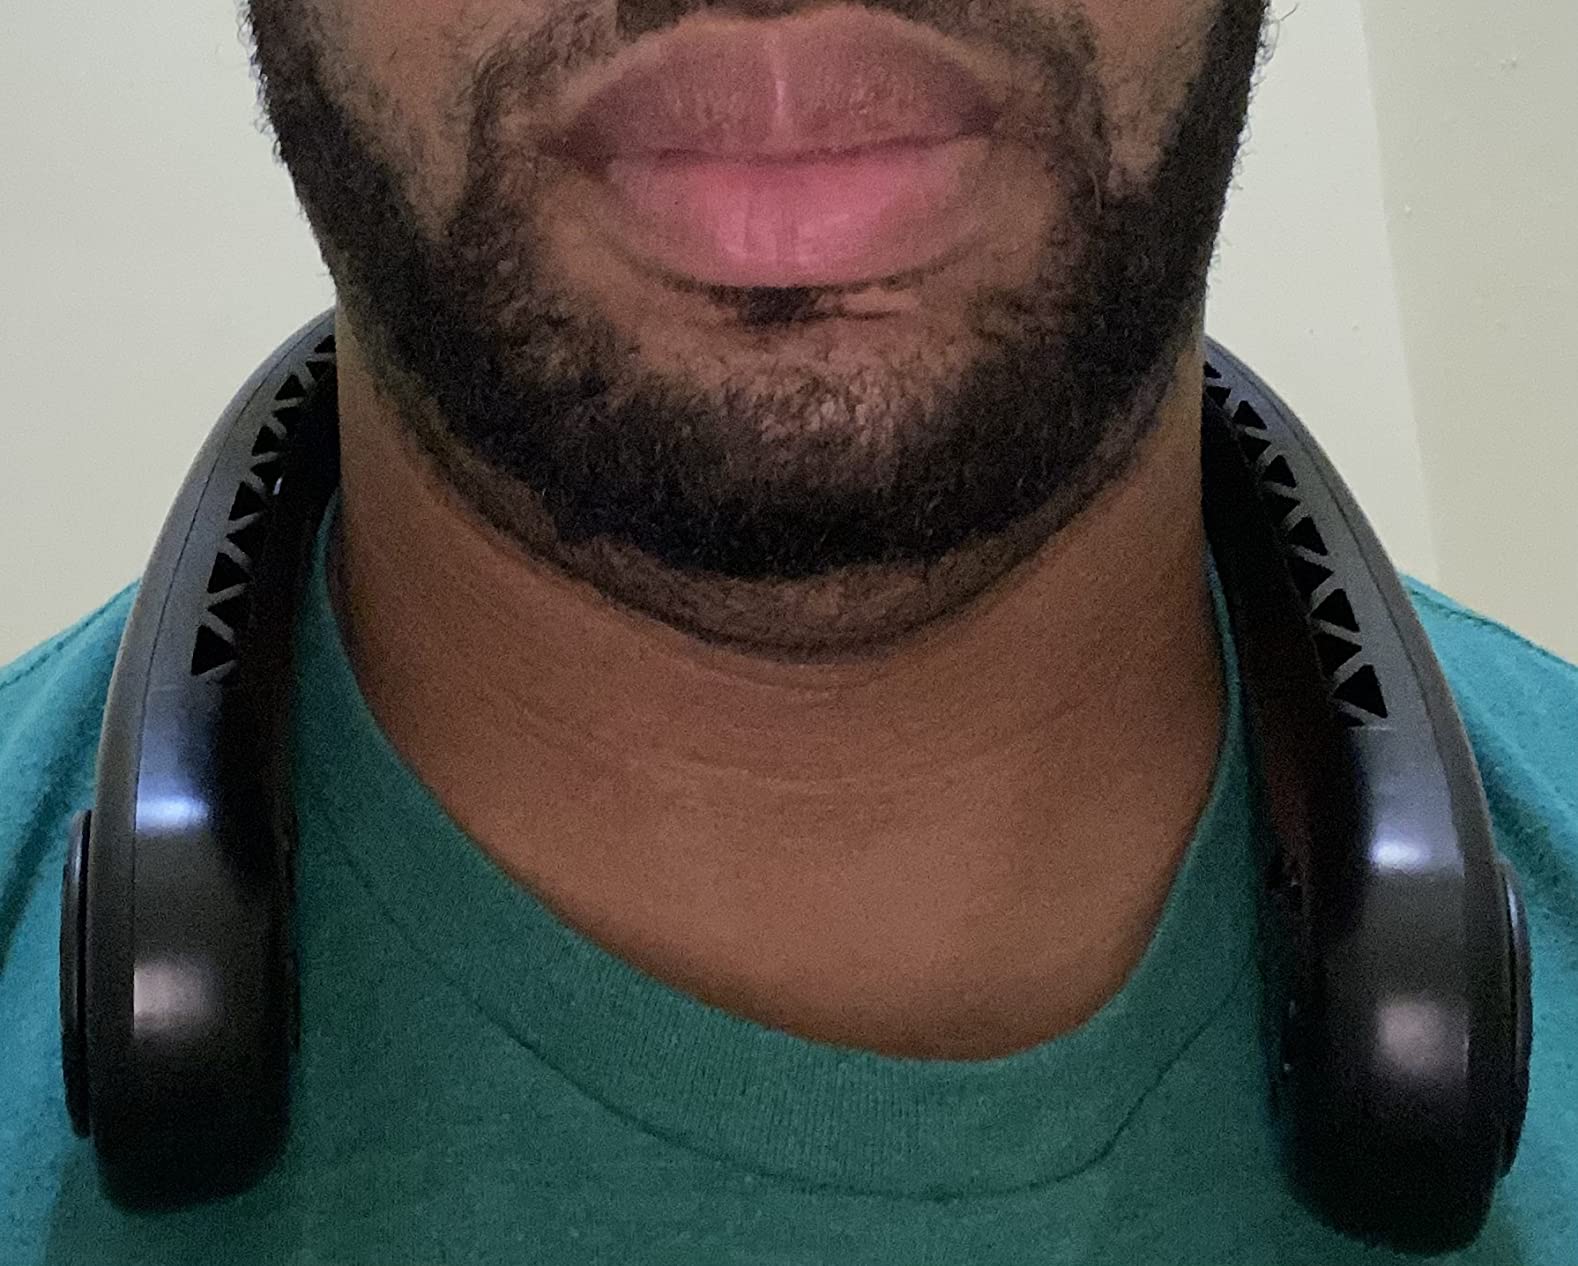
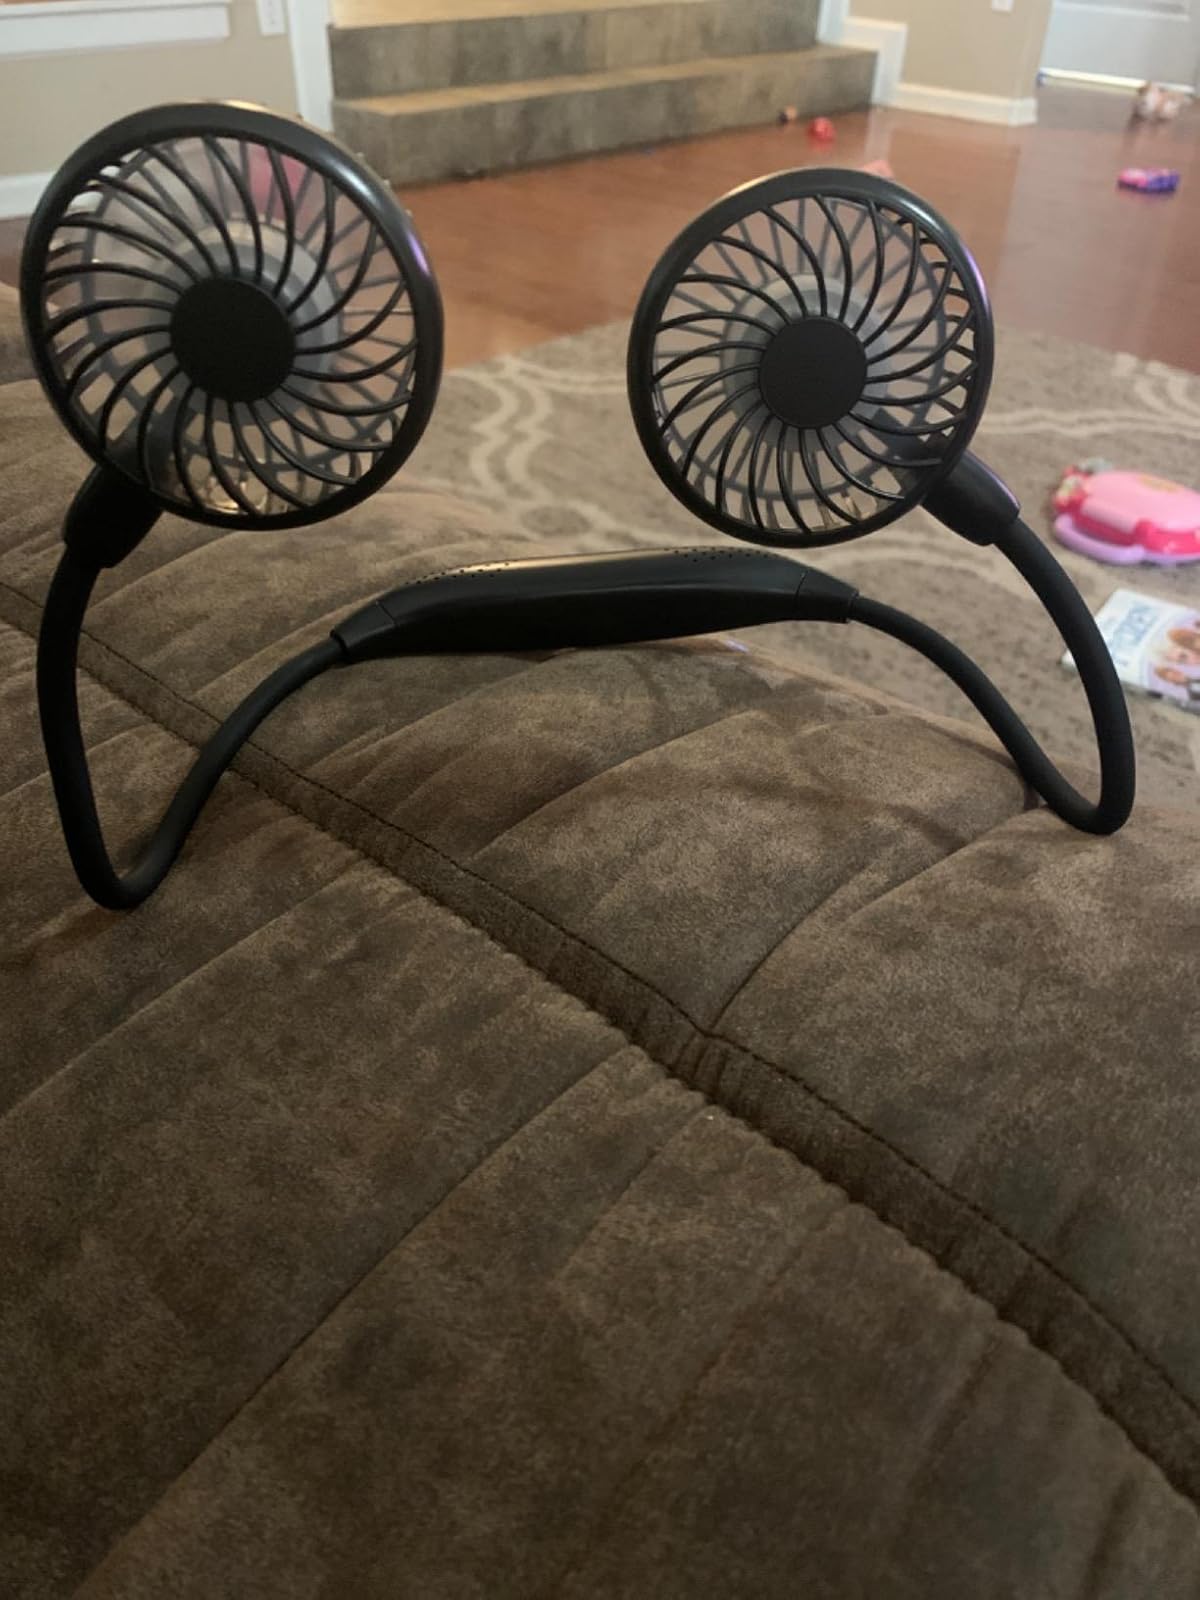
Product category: fan
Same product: no